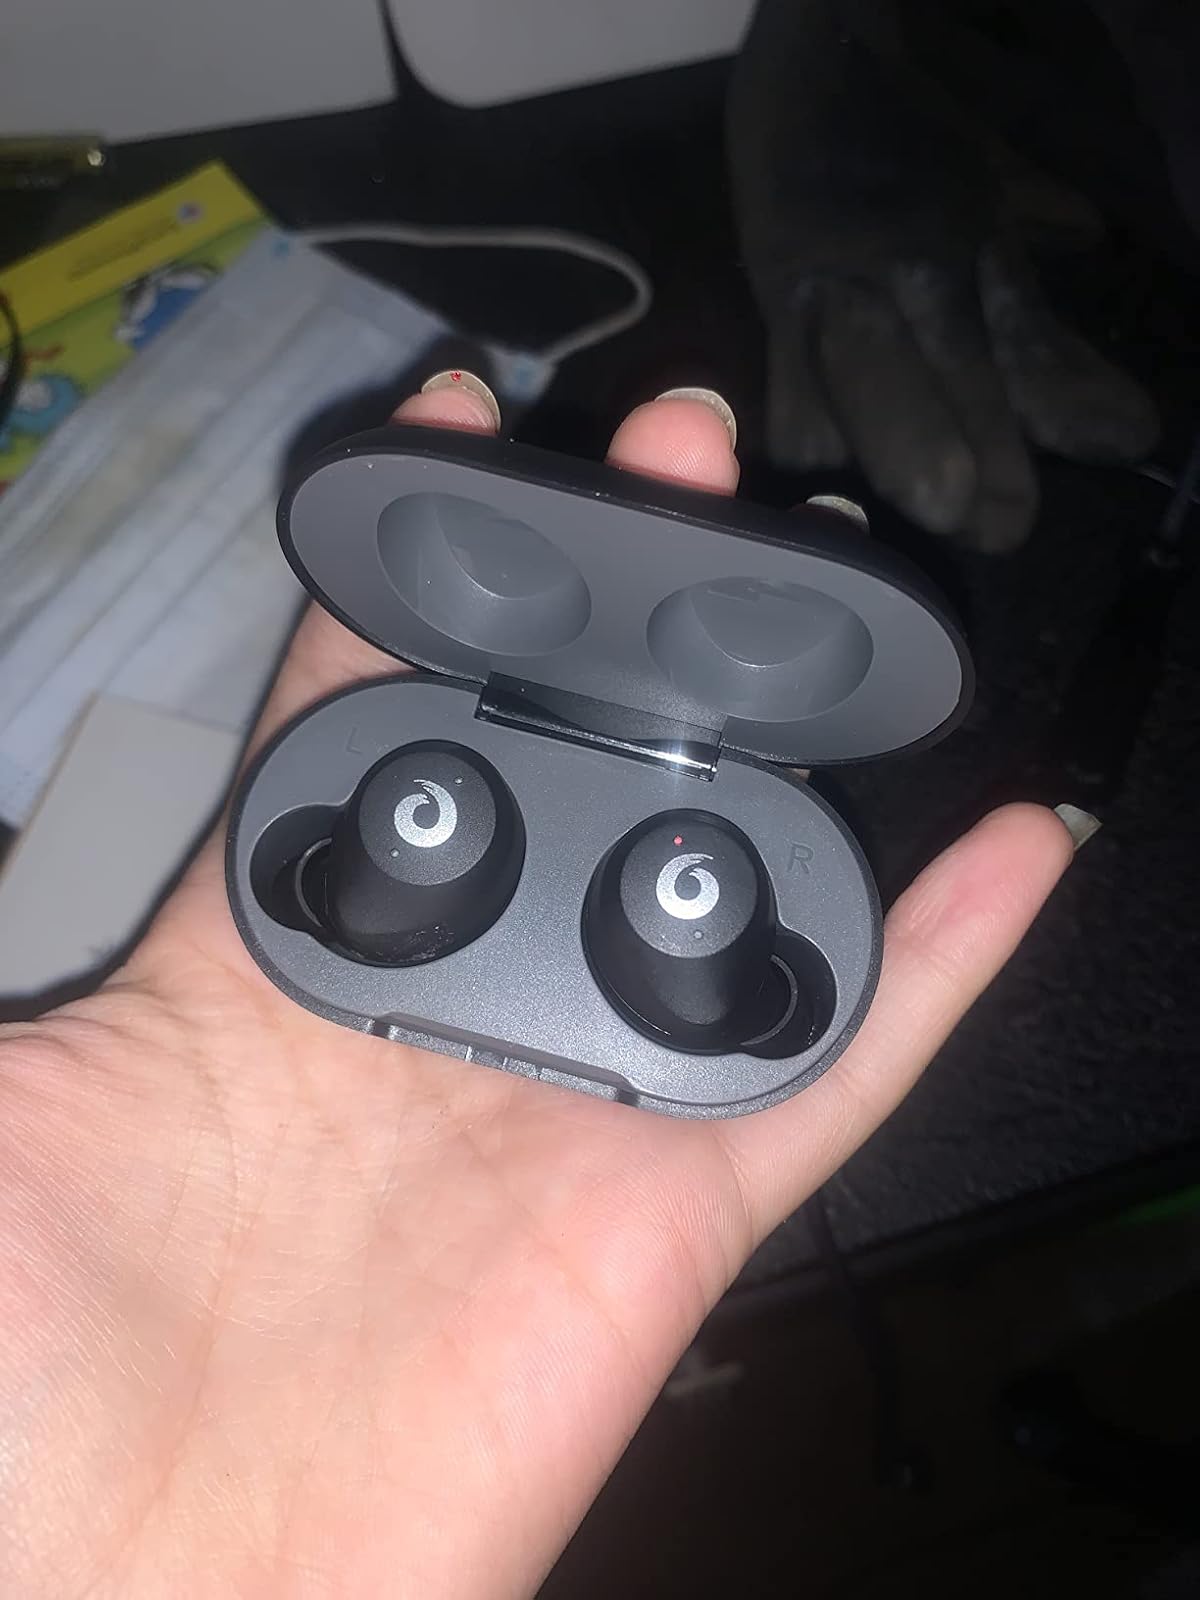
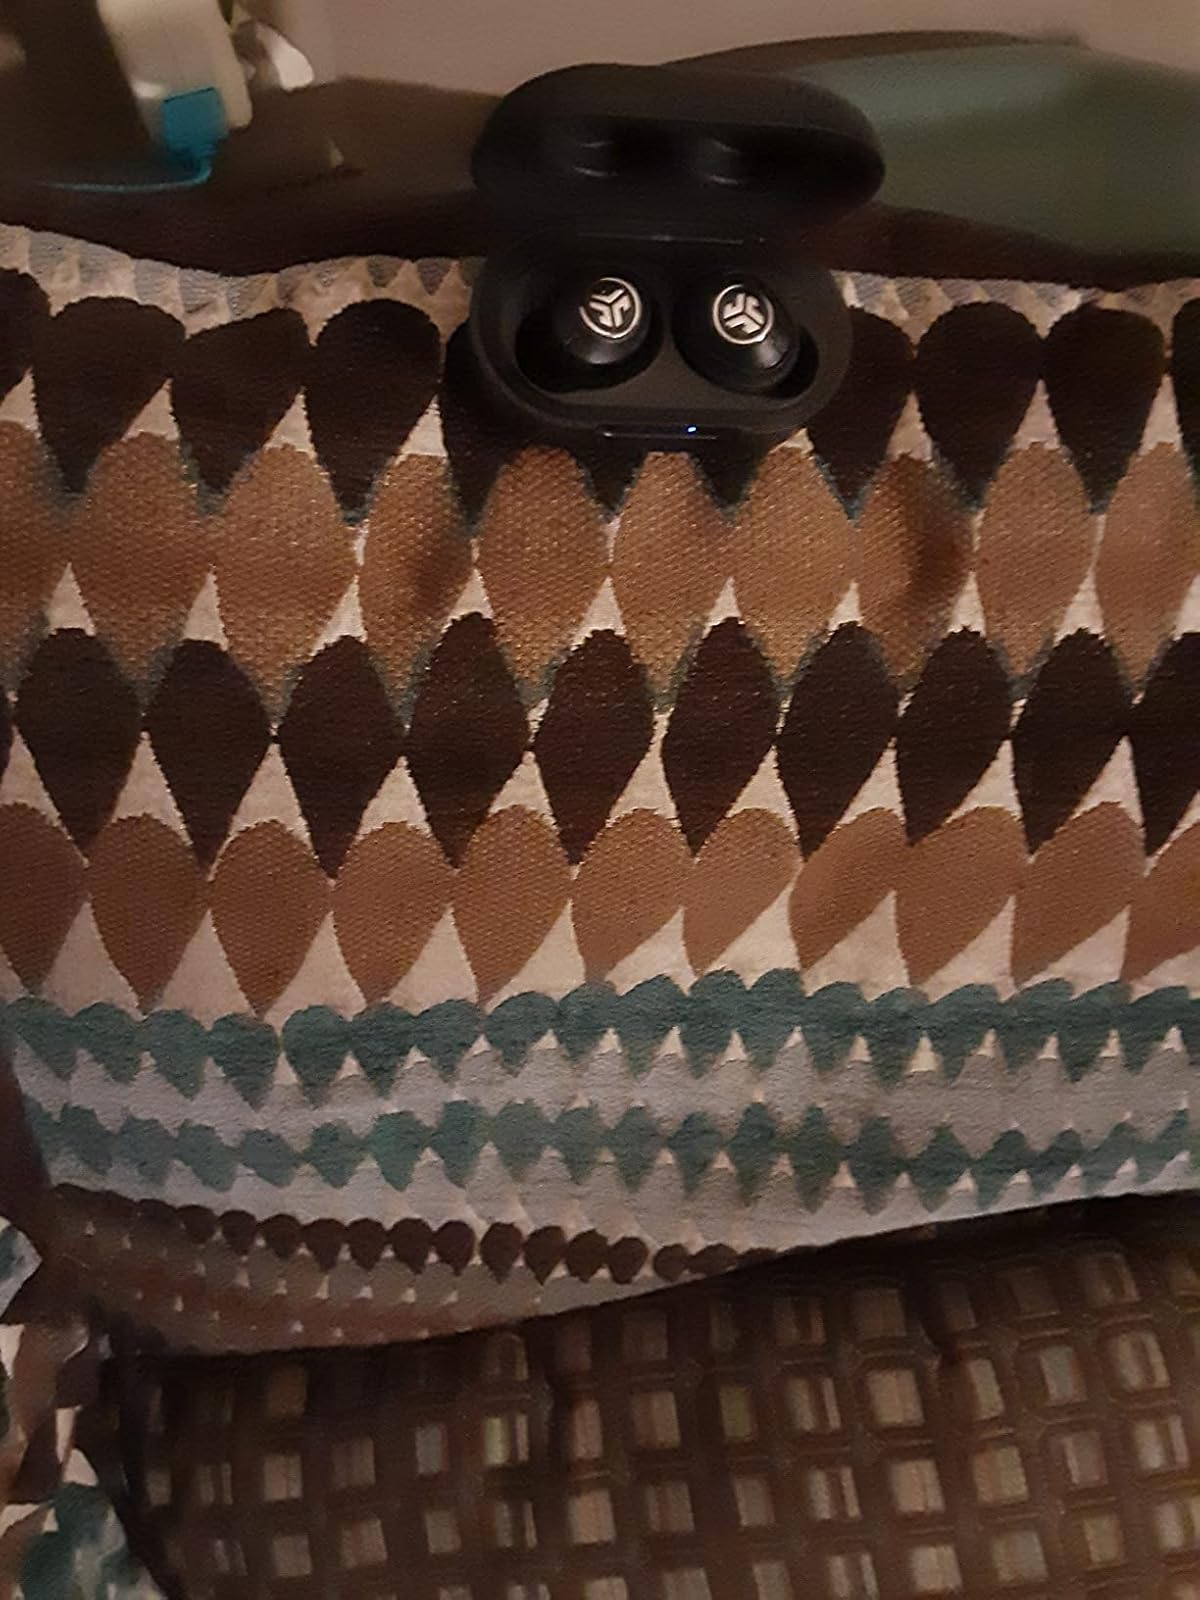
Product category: earbuds
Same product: no